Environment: lab
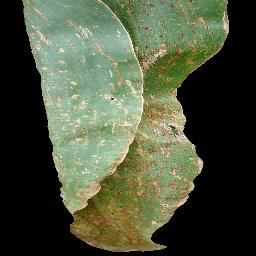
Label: common_rust